Question: Where are the zebras?
Tambaya: Ina jakunan dawan?
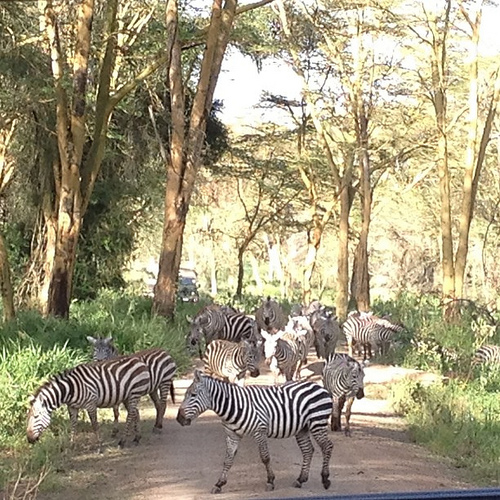
Answer: In the jungle.
Amsa: A cikin daji.